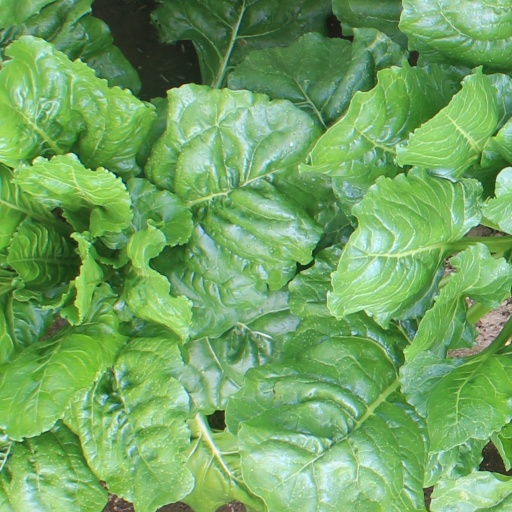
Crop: sugar beet